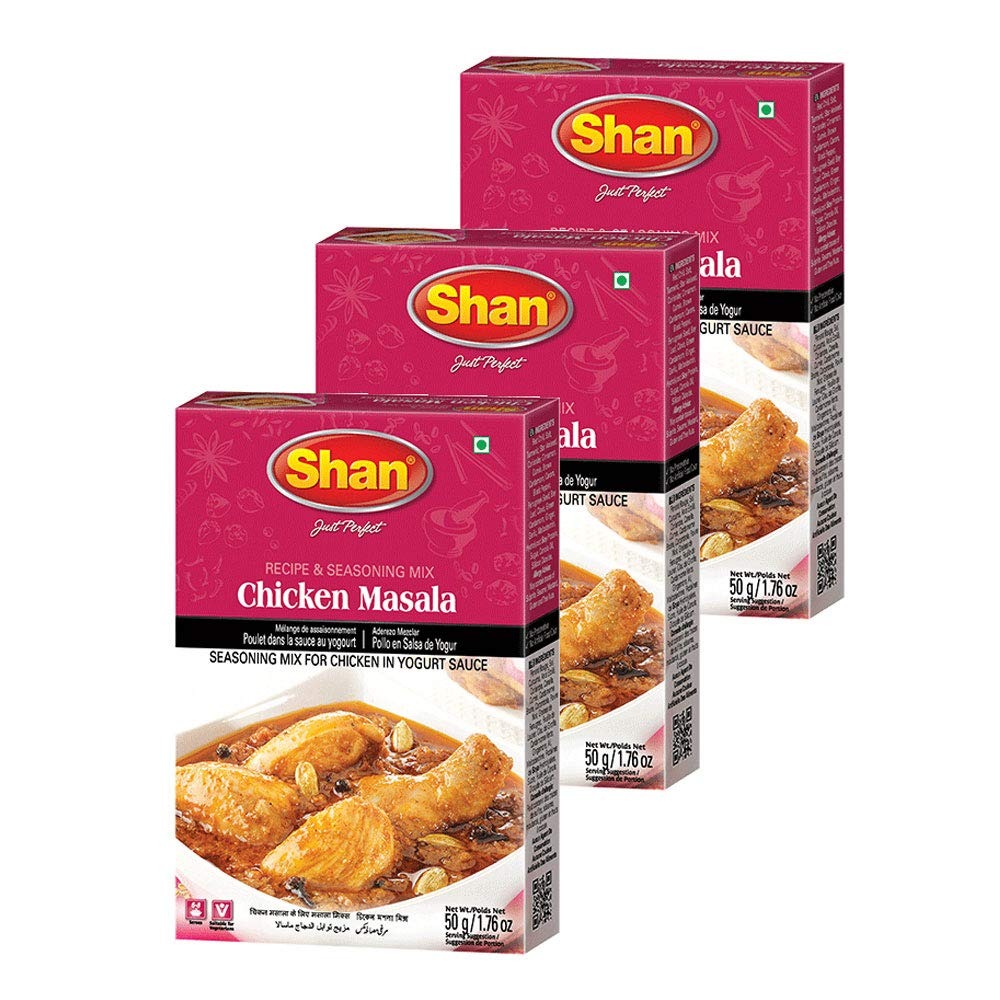
Item Name: Shan Chicken Masala Seasoning Mix (50g) – Authentic Chicken Breast, Indian Chicken Curry & Tikka Masala Spice Mix - Rich Aromatic Blend for Chicken in Yogurt Sauce, Chicken Masala Powder (Pack of 3)
Bullet Point 1: Authentic Indian Flavor for Chicken Dishes – Shan Chicken Masala Seasoning Mix brings rich, authentic flavors to your chicken breast, chicken curry, and chicken tikka recipes. This Indian chicken curry blend is crafted for bold, aromatic flavor, making it easy to create restaurant-style curry chicken and chicken marsala dishes at home with a balanced spice mix that satisfies every craving.
Bullet Point 2: Versatile Spice Packets for Indian Chicken – Enjoy Shan’s chicken masala powder across multiple dishes, from classic chicken tikka masala spice mix to flavorful Indian curry sauce. Each packet in this Pack of 3 is carefully portioned for convenience, letting you create flavorful Indian chicken recipes or savory chicken in yogurt sauce with ease and consistency for a variety of meals.
Bullet Point 3: Natural Ingredients with No Preservatives – Made with premium spices like red chili, turmeric, cumin, and coriander, Shan Chicken Masala contains no artificial preservatives or colors. This masala powder blend ensures a wholesome taste in every dish, enhancing your chicken curry and chicken tikka recipes naturally, so you can enjoy bold, healthy flavors in each meal without compromise.
Bullet Point 4: Convenient Pack of 3 for Flavorful Meals – Each 50g packet in this Pack of 3 offers the ideal portion for multiple servings, simplifying meal prep for Indian food packets or quick, satisfying dinners. Keep Shan Chicken Masala on hand to instantly elevate your chicken masala powder dishes, Indian curry sauce, and more, perfect for busy days when you want a flavorful Indian chicken curry at home.
Bullet Point 5: Perfect for Traditional and Modern Recipes – Whether making traditional chicken in yogurt sauce or modern Indian food packets, Shan Chicken Masala is a versatile chicken curry masala that enhances flavor across many dishes. From chicken tikka to chicken marsala, this Pack of 3 lets you enjoy bold, authentic flavors, bringing out the depth in each recipe for a true taste of Indian cuisine.
Product Description: Shan Foods presents Chicken Masala Seasoning Mix in a convenient pack of 3, specially designed to enhance your favorite chicken breast, chicken curry, and chicken tikka recipes. This authentic Indian chicken seasoning blend makes it easy to prepare rich and aromatic dishes at home, perfect for both traditional chicken in yogurt sauce and modern curry chicken creations. With Shan Chicken Masala, you’ll enjoy the flavors of a restaurant-quality chicken tikka masala spice mix in your own kitchen. Ideal for any lover of Indian food packets, this chicken curry masala uses a precise blend of ingredients, including red chili, turmeric, cumin, coriander, and star aniseed, giving your meals a vibrant, robust taste. Transform Indian chicken dishes with ease by simply adding the seasoning to your recipe—whether it’s a savory chicken marsala or a flavorful Indian curry sauce. Free from artificial colors and preservatives, Shan Chicken Masala is crafted to provide an all-natural choice, ensuring that each bite is as wholesome as it is delicious. The 50g packets (Pack of 3) are the ideal size for those looking to keep authentic masala powder on hand for quick, satisfying meals. Whether you're preparing a spicy chicken tikka or a comforting chicken curry, these packets provide the precise amount of spice, capturing the essence of Indian curry in every meal. Shan Chicken Masala is your go-to for recreating restaurant-style flavors at home, letting you savor the aromas and bold taste of Indian chicken curry without compromise. Enhance your culinary creations with Shan Chicken Masala Seasoning Mix, the perfect blend for authentic chicken masala powder dishes that will leave family and friends craving more. Enjoy the depth and aromatic richness of masala as you prepare unforgettable meals from chicken tikka to curry chicken and beyond.
Value: 5.28
Unit: Ounce

Price: 7.19